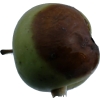
Label: Apple 12